Russian folklore

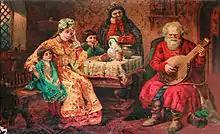
Russia has a long and varied musical history.

Folklorists today consider the 1920s to be the Soviet Union's golden age of folklore. The struggling new government, which had to focus its efforts on establishing a new administrative system and building up the nation's backwards economy, could not be bothered with attempting to control literature, so studies of folklore thrived. There were two primary trends of folklore study during the decade: the formalist and Finnish schools. Formalism focused on the artistic form of ancient byliny and faerie tales, specifically their use of distinctive structures and poetic devices. The Finnish school was concerned with the connections amongst related legends of various Eastern European regions. Finnish scholars collected comparable tales from multiple locales and analyzed their similarities and differences, hoping to trace these epic stories' migration paths.